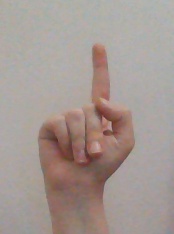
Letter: bb